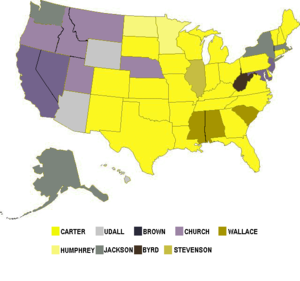
Robert Sargent « Sarge » Shriver, Jr., né à Westminster le 9 novembre 1915 et mort à Bethesda dans le même État le 18 janvier 2011, est un juriste, diplomate et homme politique démocrate américain.
L'élection présidentielle américaine de 1976 intervient après le désengagement au Viêt nam, le scandale du Watergate, qui avait abouti à la démission de Richard Nixon, et les débuts de la crise économique mondiale. Le président en exercice est Gerald Ford. Il était devenu vice-président de Richard Nixon après la démission de Spiro Agnew. En conséquence, par un concours de circonstances, celui qui occupe la Maison-Blanche en 1976 n'a pas été élu par le peuple américain, 4 ans plus tôt, mais nommé par le Président, nomination confirmée par le Congrès des États-Unis au début de l'année 1974. Lors des élections primaires républicaines, Ronald Reagan, ancien gouverneur de Californie, dispute âprement l'investiture républicaine au Président sortant, finalement désigné de justesse.